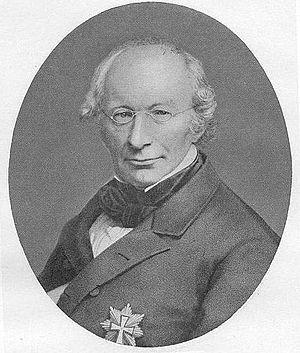
Johan Nicolai Madvig [joˈhæn ˈneg̊olaɪ̯ ˈmæð̪ˀʋi], né le 7 août 1804 à Svaneke, sur l'île de Bornholm, et mort le 12 décembre 1886 à Copenhague, est un philologue et homme politique danois. Sa Grammaire latine et sa Syntaxe grecque ont fait longtemps référence.